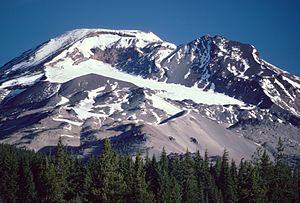
Les Three Sisters sont trois volcans — North Sister culminant à 3 074 mètres d'altitude au nord, Middle Sister à 3 062 mètres d'altitude au centre, tous deux éteints, et South Sister à 3 157 mètres d'altitude au sud, en sommeil — situés dans la chaîne des Cascades, au centre de l'État de l'Oregon, dans le Nord-Ouest des États-Unis. Aussi appelées respectivement Faith, Hope et Charity, il s'agit de trois montagnes triplées dont les noms peuvent désigner à la fois trois saintes chrétiennes et les trois vertus théologales. Elles pourraient avoir été baptisées peu après leur découverte en 1825 par Peter Skene Ogden, probablement par une mission méthodiste des années 1840.